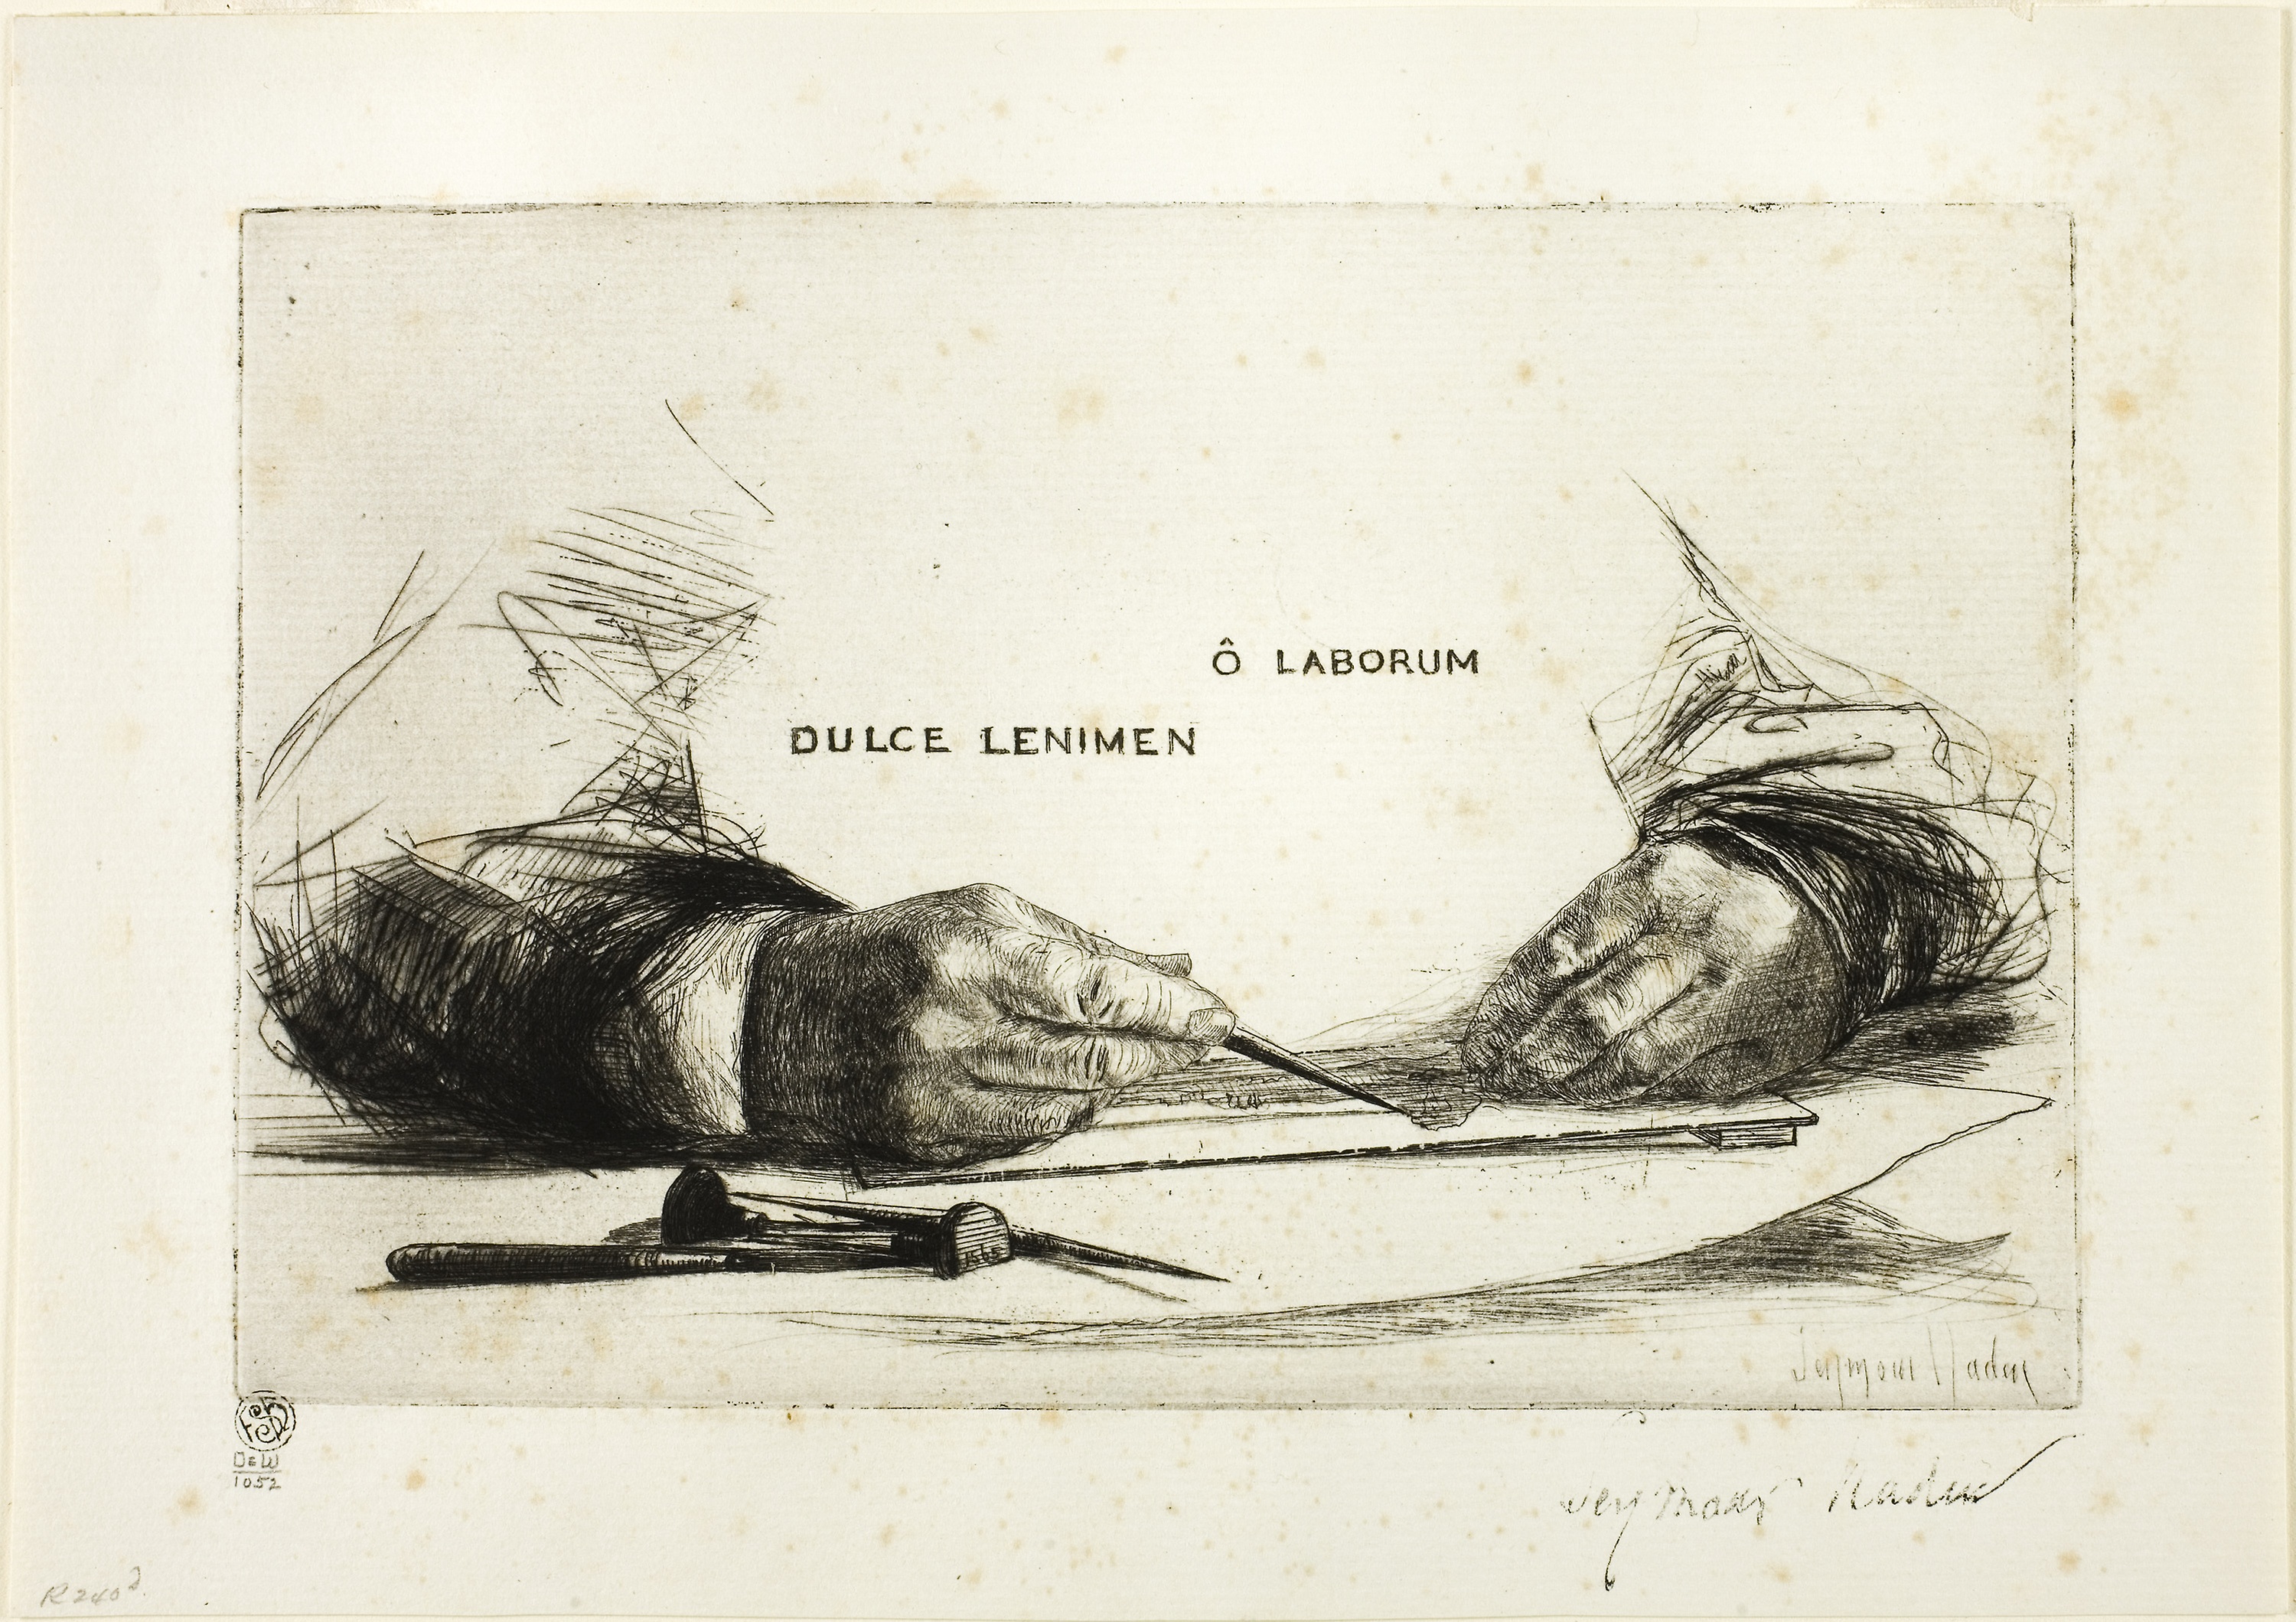
text, art, illustration, artwork, paper, visual arts, drawing, printmaking